Electronic cigarette

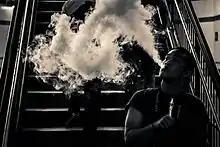
E-cigarette user blowing a large cloud of aerosol (vapor). This activity is known as cloud-chasing.

Large gatherings of vapers, called vape meets, take place around the US. They focus on e-cigarette devices, accessories, and the lifestyle that accompanies them. Vapefest, which started in 2010, is an annual show hosted by different cities. People attending these meetings are usually enthusiasts that use specialized, community-made products not found in convenience stores or gas stations. These products are mostly available online or in dedicated "vape" storefronts where mainstream e-cigarettes brands from the tobacco industry and larger e-cig manufacturers are not as popular. Some vape shops have a vape bar where patrons can test out different e-liquids and socialize. The Electronic Cigarette Convention in North America which started in 2013, is an annual show where companies and consumers meet up.